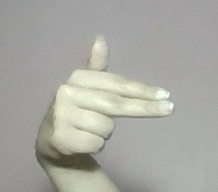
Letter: ghain